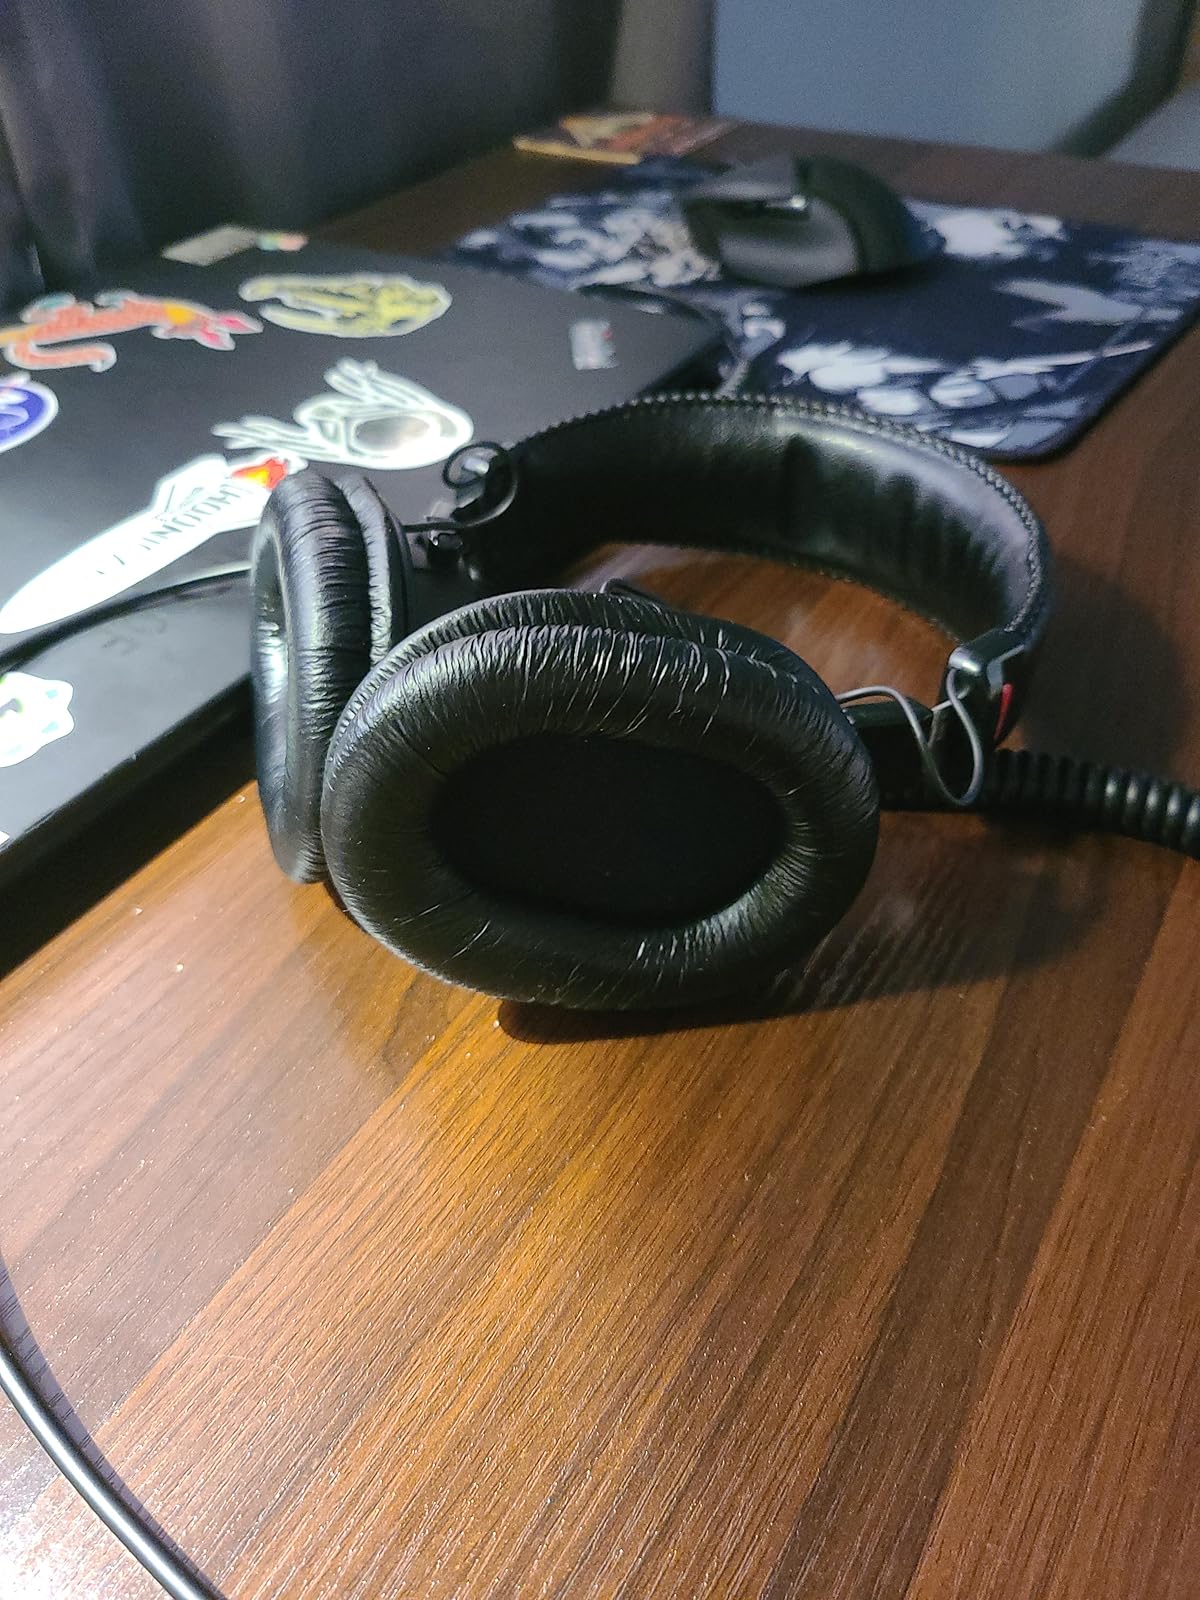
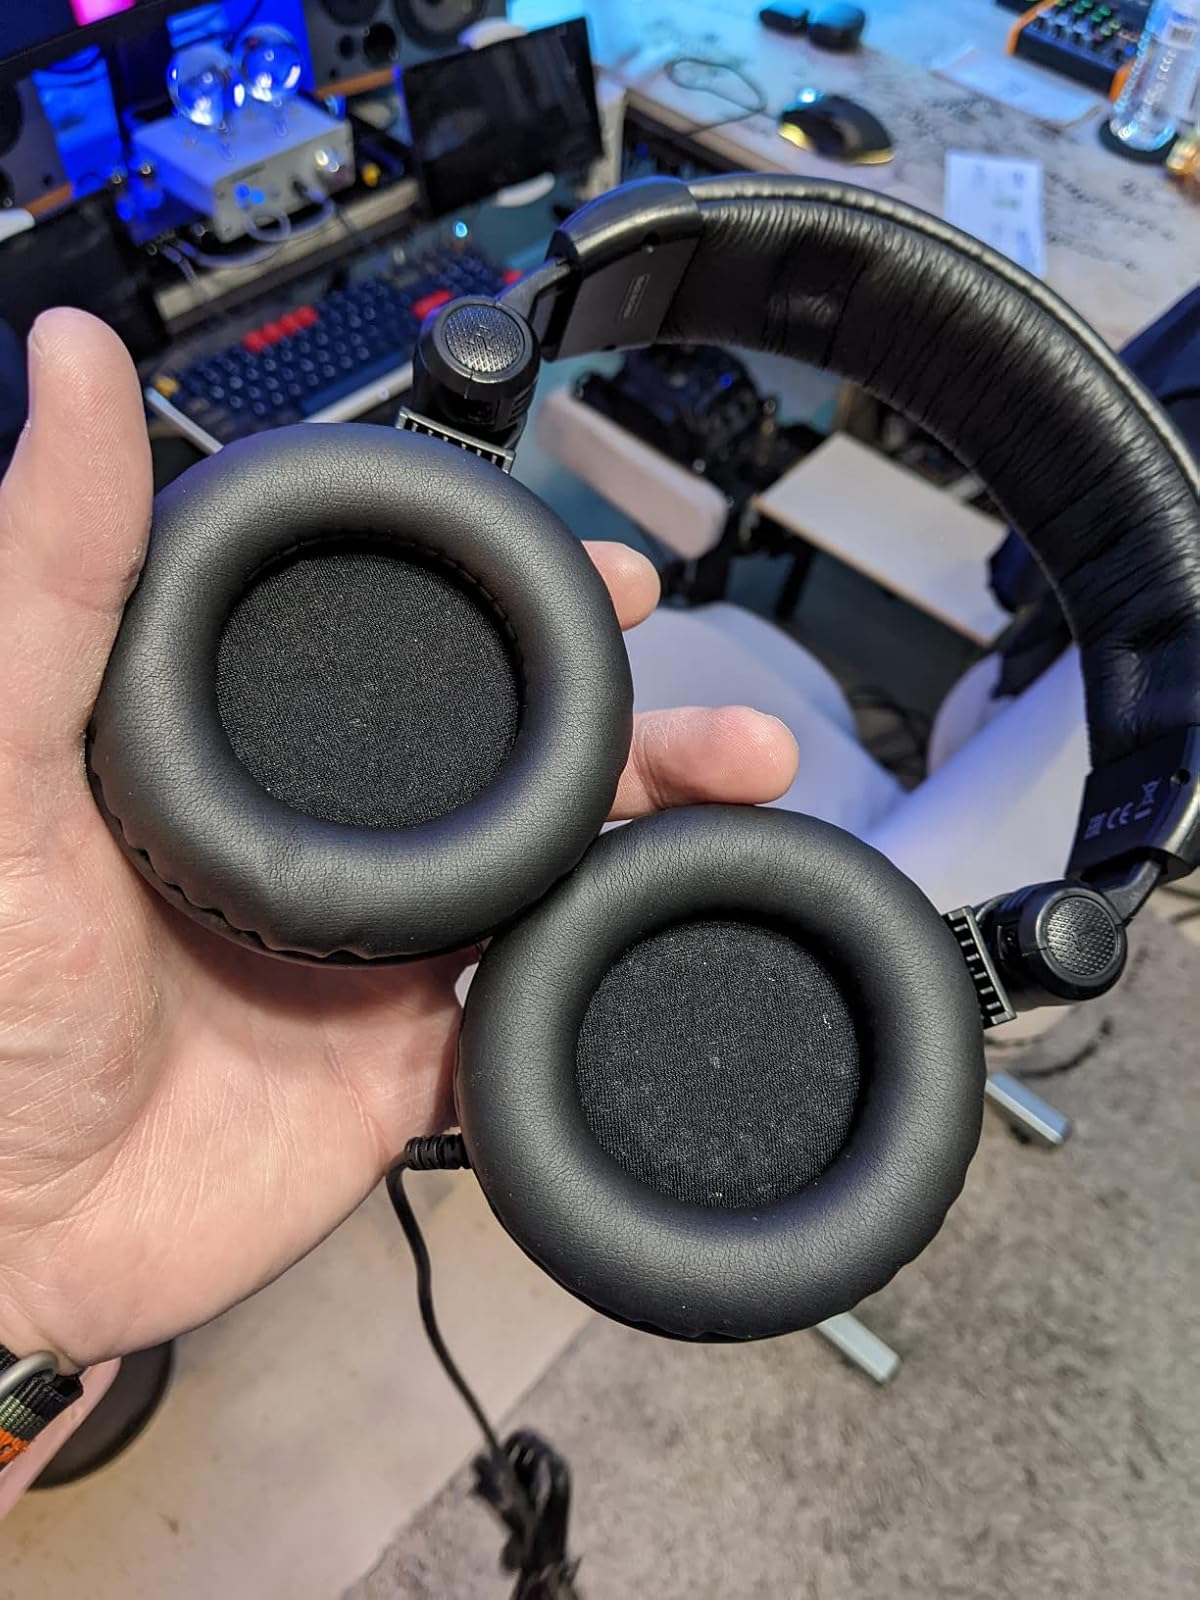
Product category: headphones
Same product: no